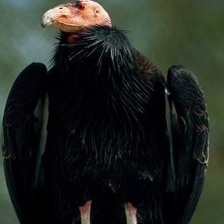
Species: CALIFORNIA CONDOR
Scientific name: GYMNOGYPS CALIFORNIANUS
ImageNet parent category: vulture